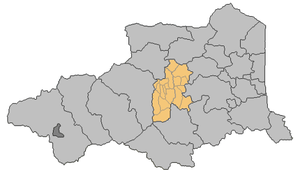
Canton de Vinça dans les Pyrénées-Orientales.
Le Canton de Vinça est une division administrative française, située dans le département des Pyrénées-Orientales et la région Languedoc-Roussillon.